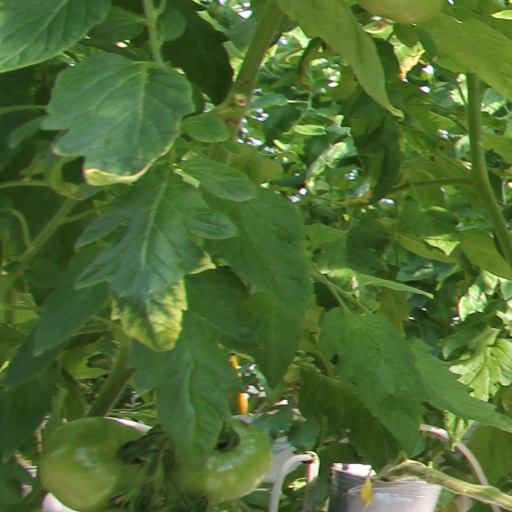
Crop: tomato